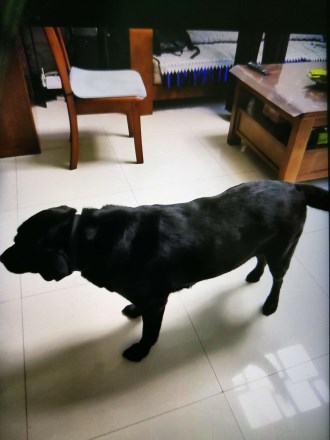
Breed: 3580-n000122-Labrador_retriever